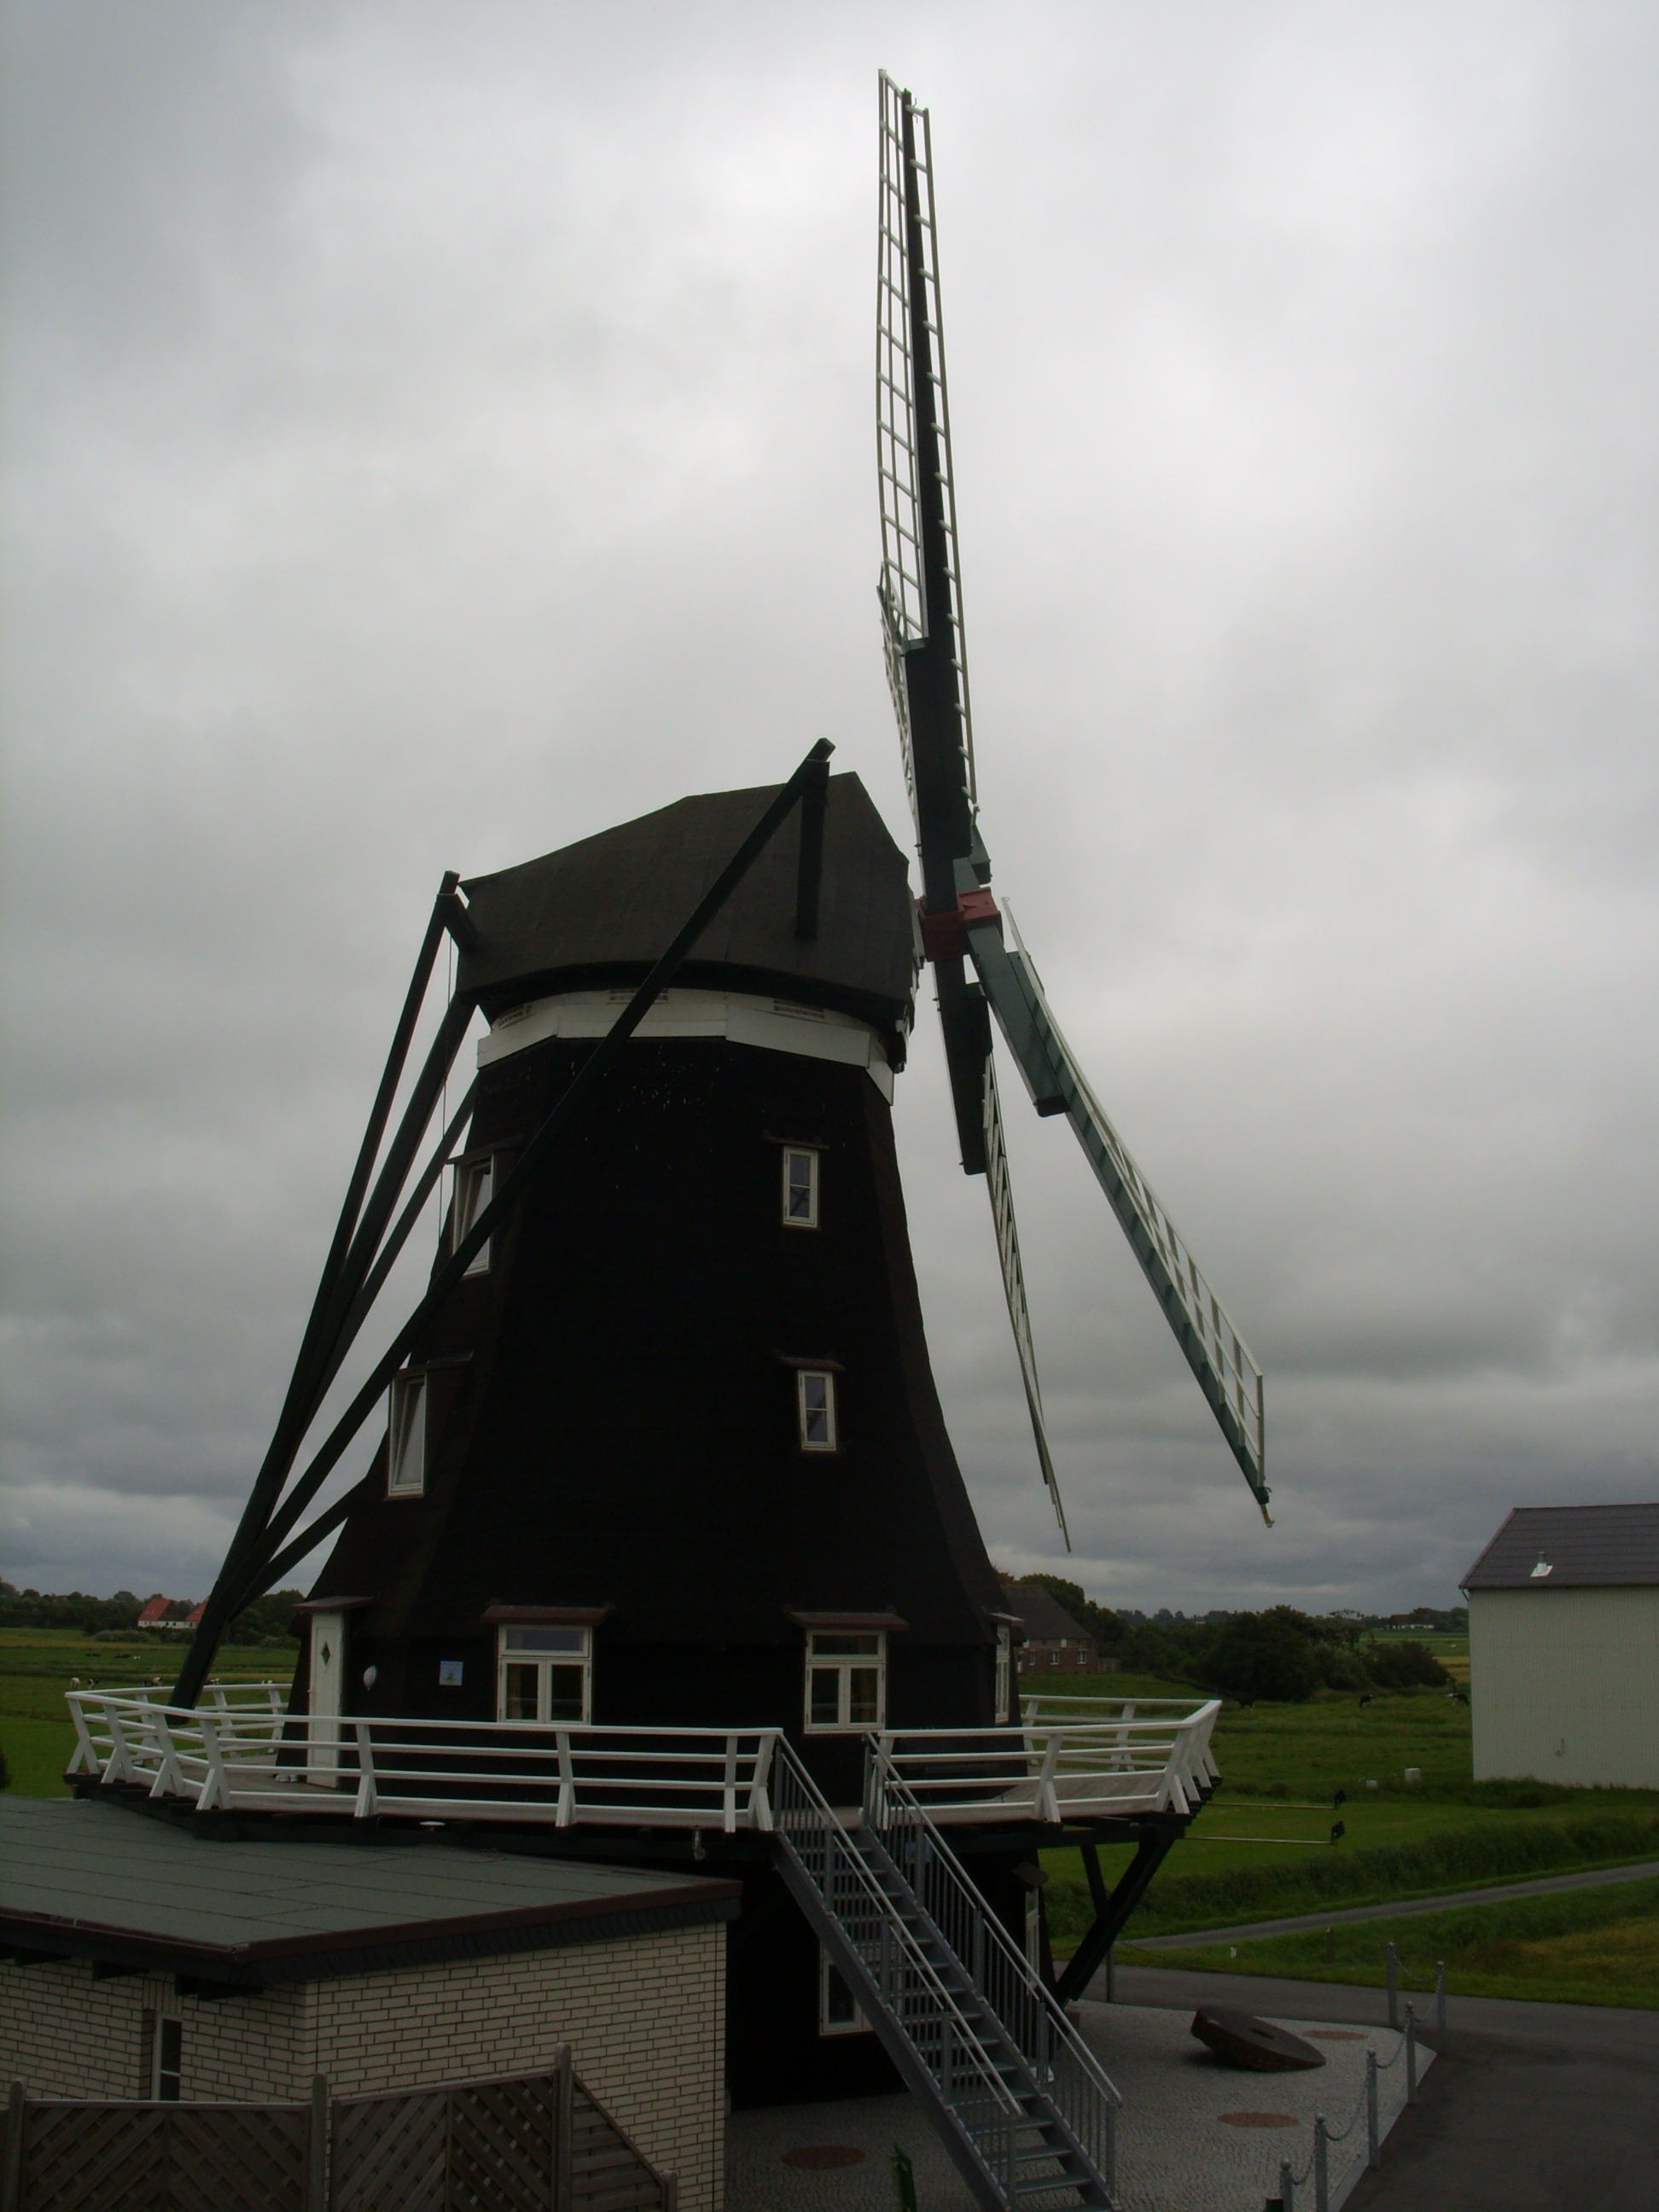
windmill, wind, building, tower, mast, mill, steeple, north sea, pellworm